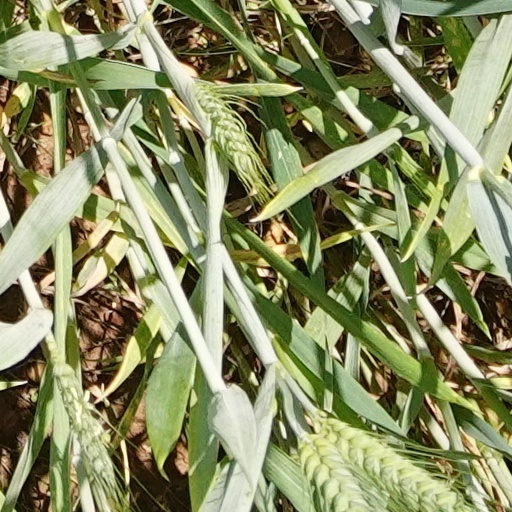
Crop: wheat